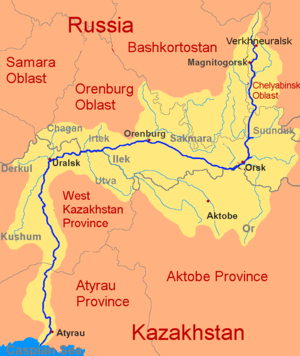
Le Chagan est une rivière du sud de la Russie et du nord-ouest du Kazakhstan, affluent de l'Oural. Son nom est dérivé du mot mongol signifiant blanc, ou pur.